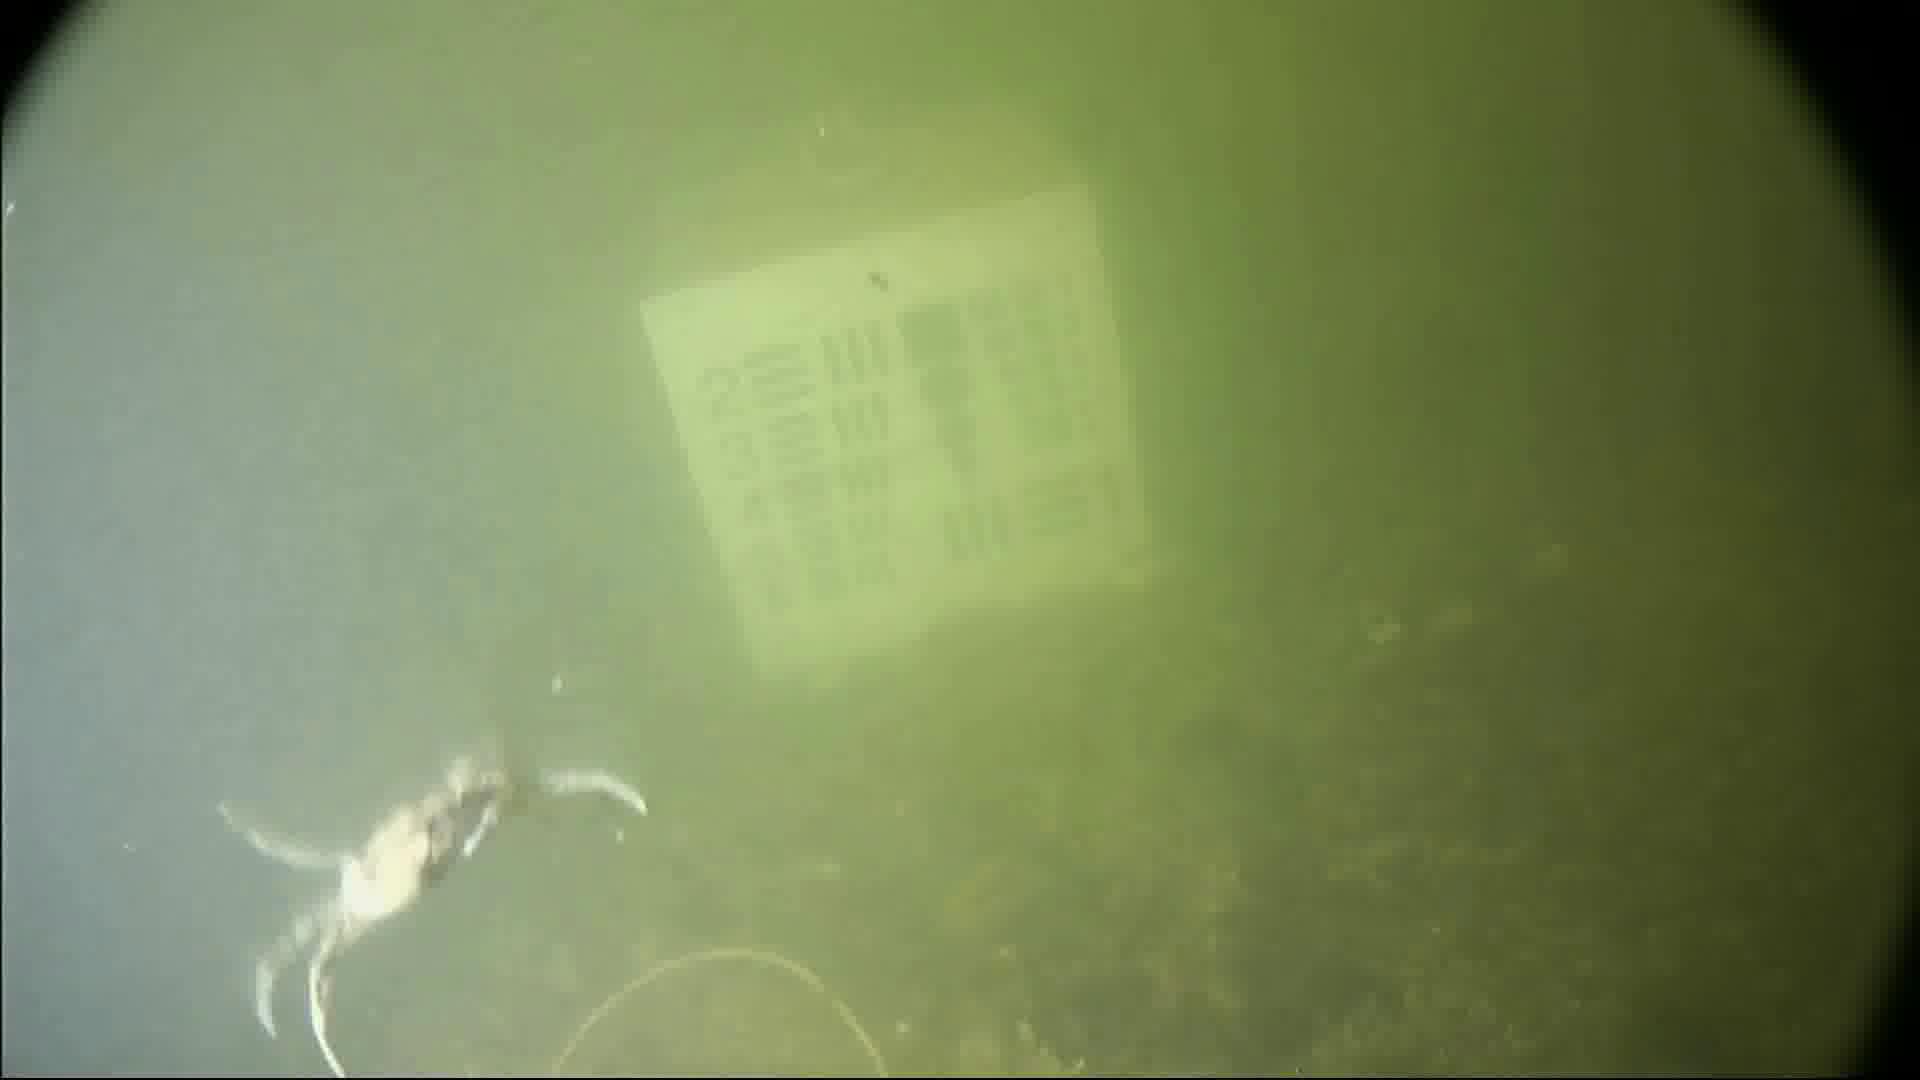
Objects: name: crab